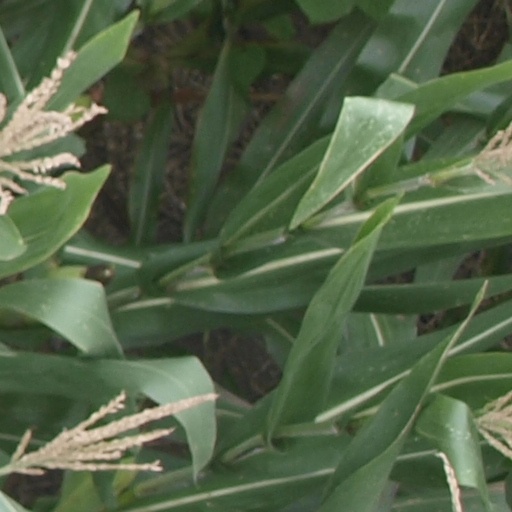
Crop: maize; corn